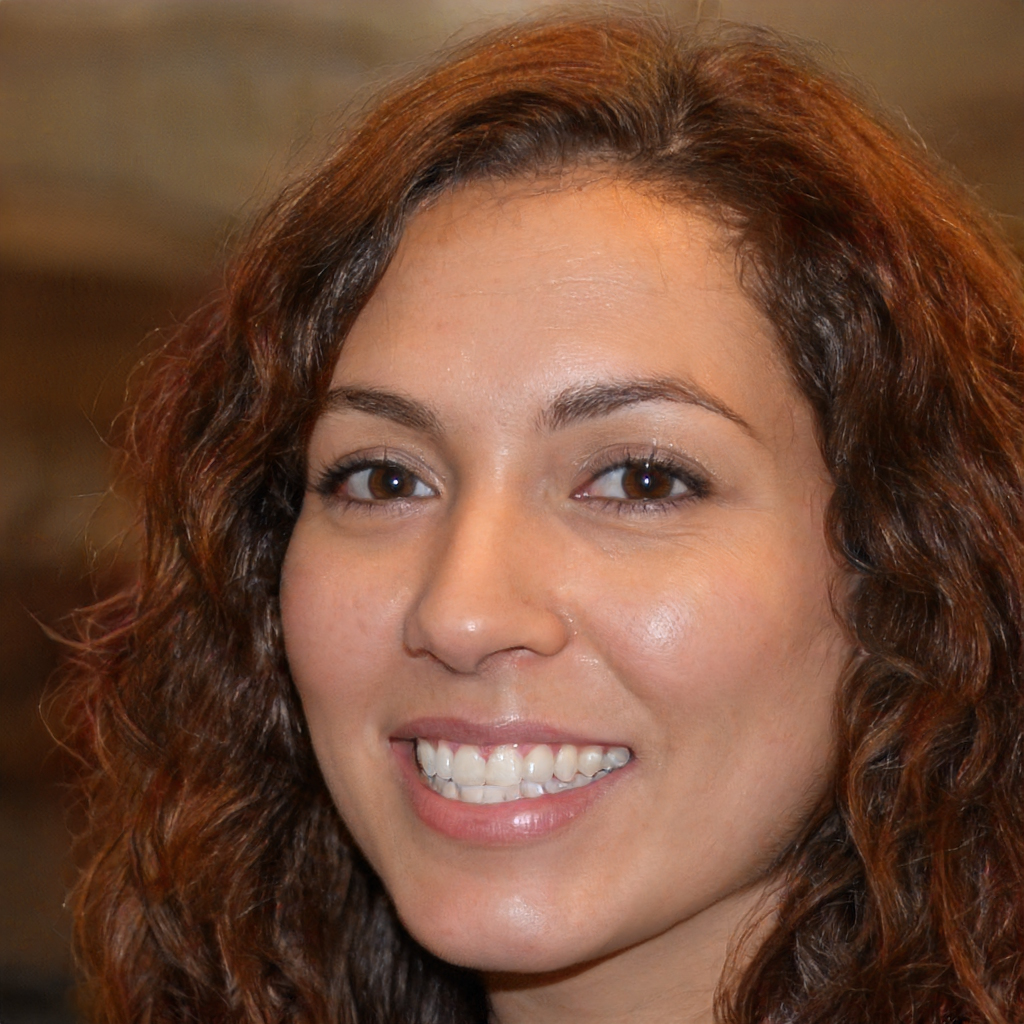
Portrait style: Real Portrait